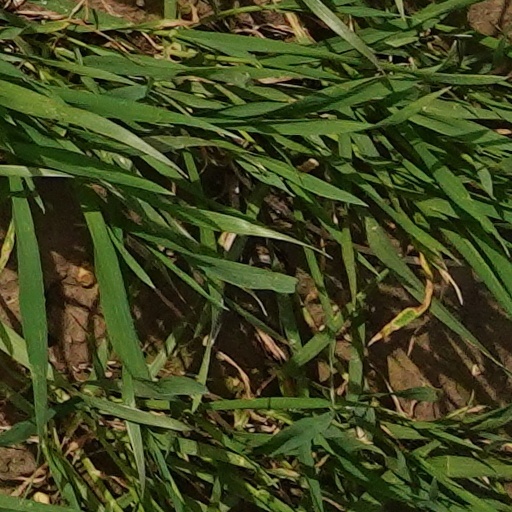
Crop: wheat